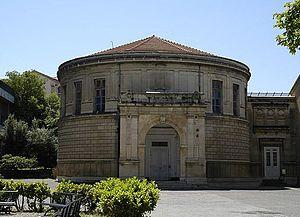
Photo de l’amphithéâtre des Arts et Métiers ParisTech (Aix-en-provence)
L'école Arts et Métiers est l'une des 205 écoles d'ingénieurs françaises accréditées au 1ᵉʳ septembre 2019 à délivrer un diplôme d'ingénieur.
L'École nationale supérieure d'arts et métiers, communiquant sous le nom d'Arts et Métiers ParisTech, est l'une des plus anciennes grandes écoles publiques d'ingénieurs de France, fondée en 1780 par le duc de La Rochefoucauld-Liancourt. Ses élèves – portant l'uniforme des gadzarts – et ses anciens élèves, réunis dans la Société des ingénieurs Arts et Métiers, constituent aujourd’hui le plus important réseau européen d’ingénieurs issus d'un même établissement.
Aix-en-Provence est une commune française du Sud-Est de la France, dans le département des Bouches-du-Rhône, dont elle est sous-préfecture, en région Provence-Alpes-Côte d'Azur. Elle forme avec 35 autres communes le pays d'Aix au sein de la Métropole Aix-Marseille Provence.